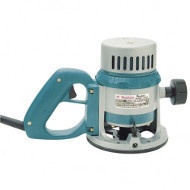
Makita D-Handle Router
Features Trigger switch inside handle loop Rigid base with rotation ring depth adjustment Heavy duty 1,050W* motor with 23,000rpm no load speed
Brand: Westbrook Taylor Rental
Category: Hardware > Tools > Routing Tools